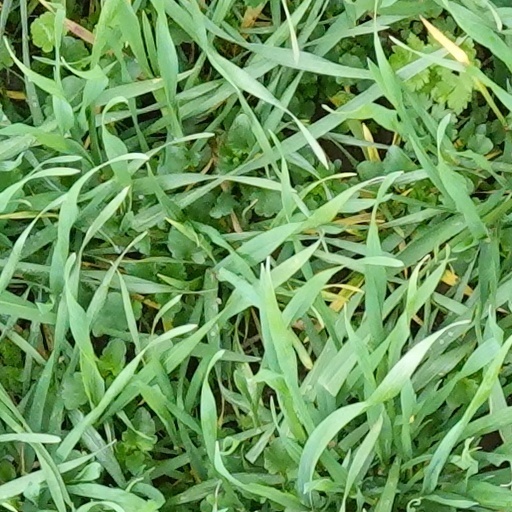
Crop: wheat